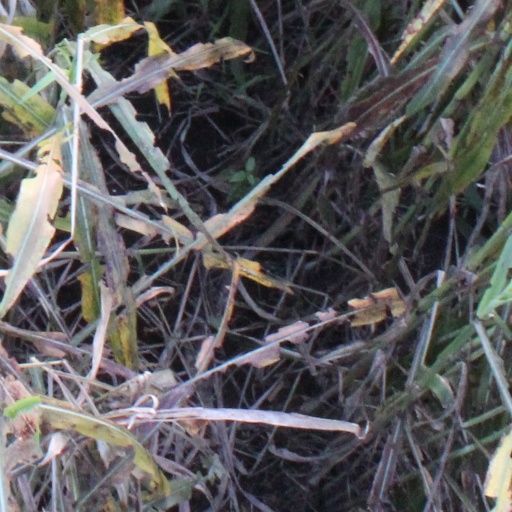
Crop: sorghum